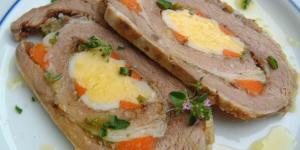
matahambre